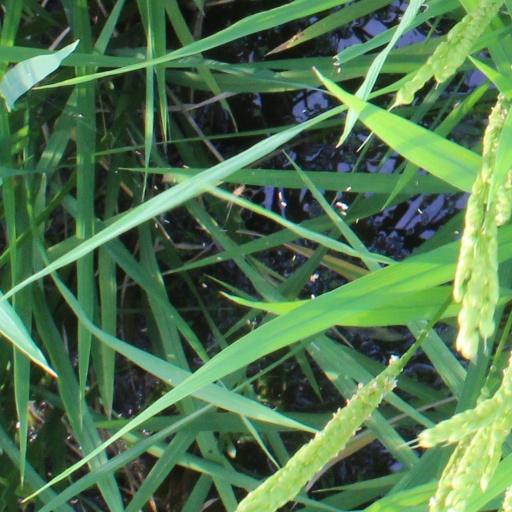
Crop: rice